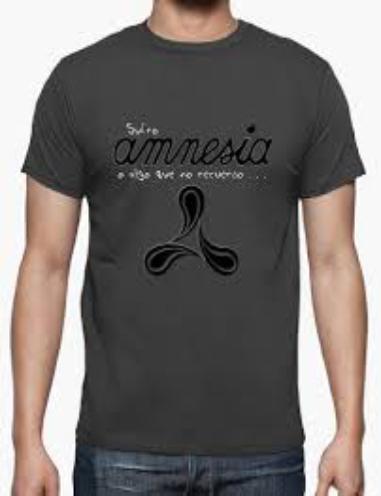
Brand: amnesia
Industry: Clothes